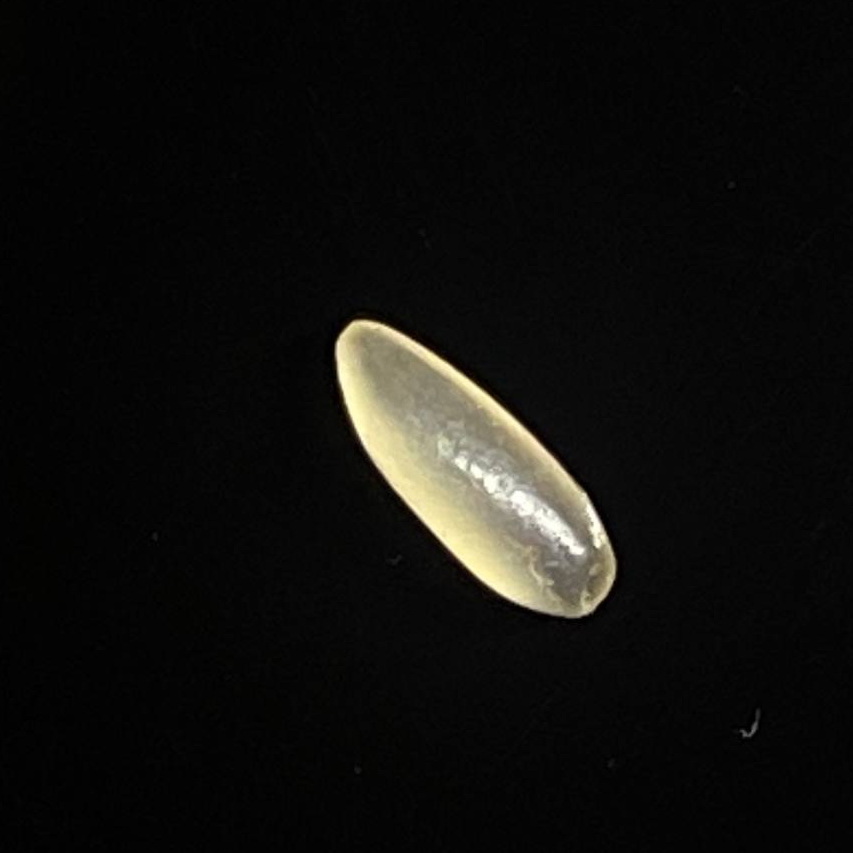
Rice variety: Shorna5